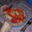
Label: lobster